Jirō Shirasu

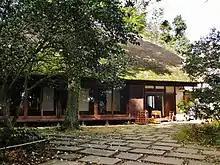
The main house of "Buaisō"

On his return to Japan, Shirasu began working for the English-language newspaper, the Japan Advertiser. The following year he married Masako Kabayama, daughter of Count Aisuke Kabayama. Shirasu switched from journalism to business in 1931, first working for a trading company, and later becoming a director of a fishery company in 1937.